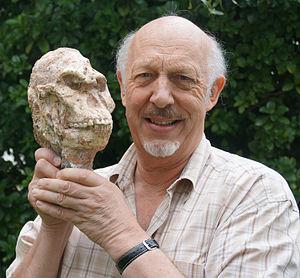
Sterkfontein est un site préhistorique constitué d'un ensemble de grottes situé dans la province du Gauteng, au nord-ouest de Johannesbourg, près de Krugersdorp, en Afrique du Sud. Le site a livré de nombreux fossiles d'Australopithèques et des vestiges lithiques du Paléolithique archaïque.
Ronald J. Clarke est un paléoanthropologue de l'Institut de l'évolution humaine de l'université du Witwatersrand. Il est principalement connu pour sa découverte de Little Foot, un squelette complet d'australopithèque retrouvé dans la grotte de Sterkfontein.